ASACUSA experiment

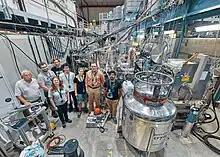
ASACUSA team at beam setup preparation in September 2018

Hyperfine spectroscopy measurements on H beams in flight have been made using a Rabi experiment. The collaboration plans to conduct similar measurements on in flight.